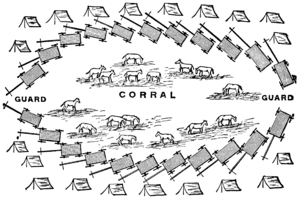
Les pionniers mormons étaient les membres de l'Église de Jésus-Christ des saints des derniers jours, également connus sous le nom de « saints des derniers jours », qui subirent l'exode lorsqu'ils furent chassés de Nauvoo, en Illinois et entreprirent à pied ou en chariot le trajet de plus de 2 000 km qui les mena jusqu'à la vallée du Grand Lac Salé, un endroit totalement désertique dans les montagnes Rocheuses, situé dans l'actuel État d'Utah, où ils s'établirent définitivement à partir de 1847.